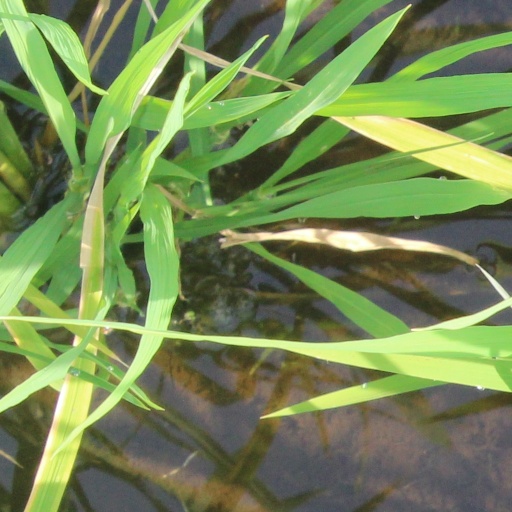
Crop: rice